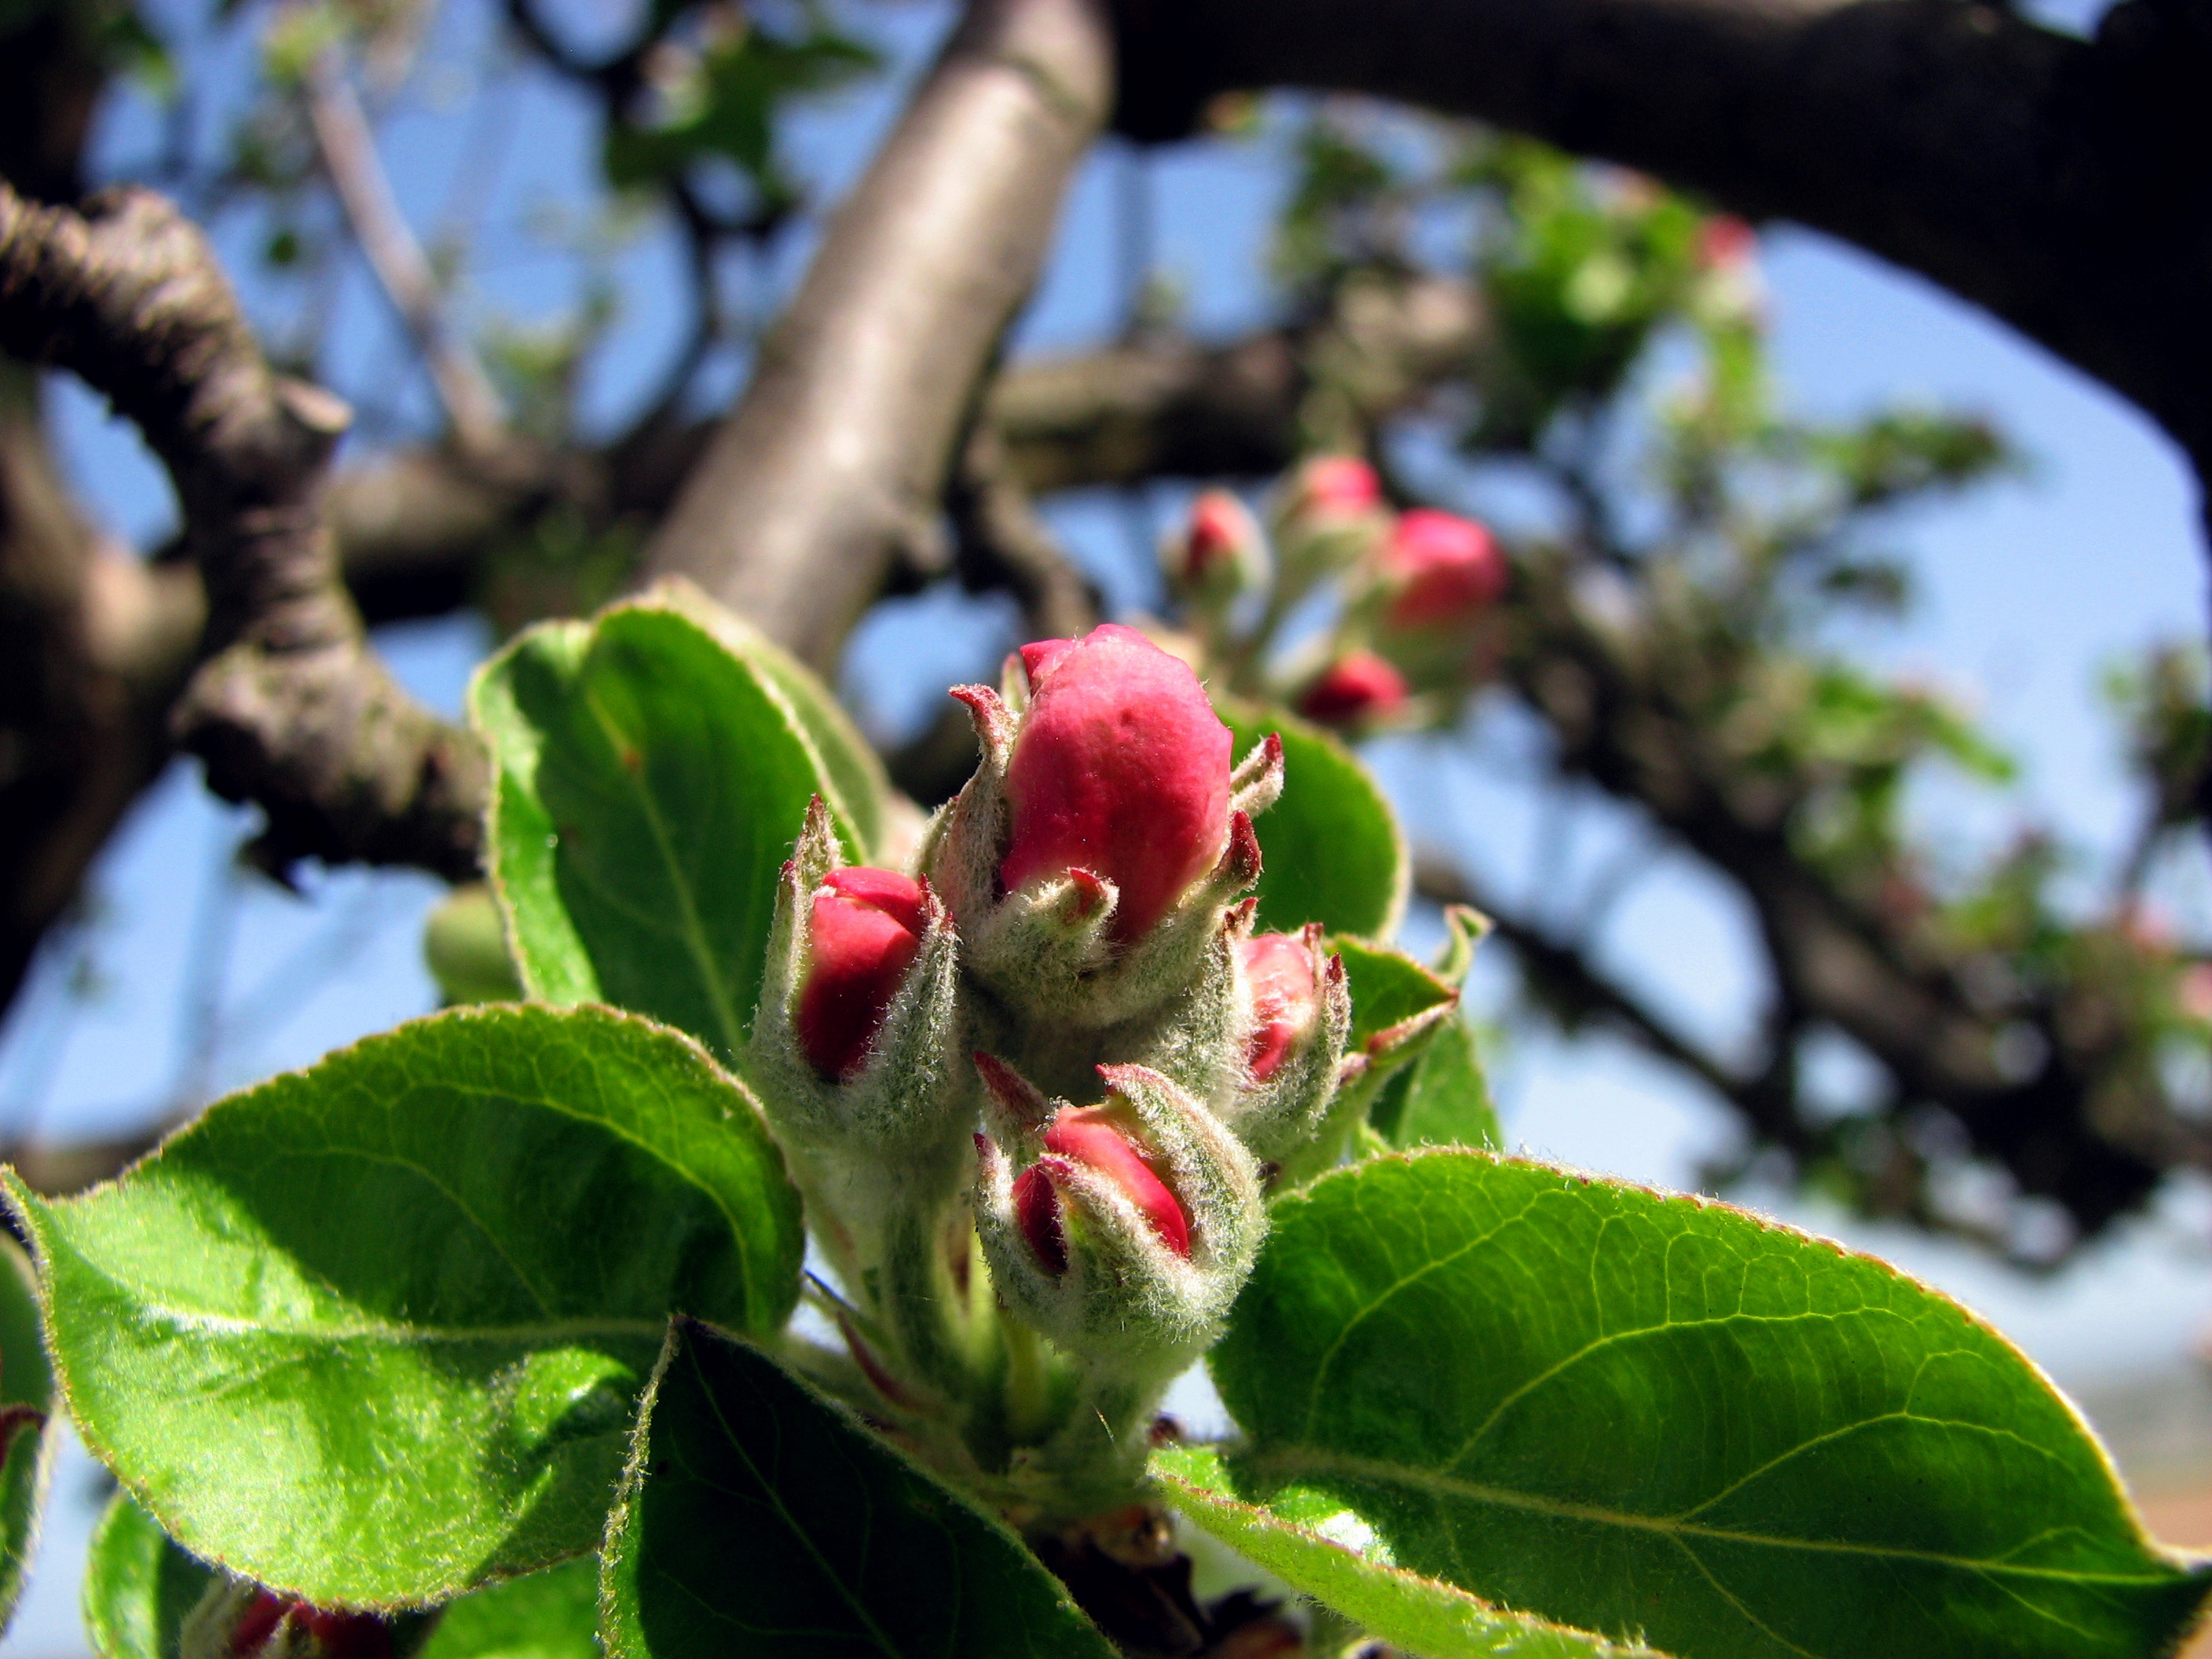
apple, tree, nature, branch, blossom, plant, fruit, leaf, flower, bloom, food, spring, green, produce, botany, garden, pink, flora, shrub, bud, apple tree, macro photography, apple blossom, flowering plant, woody plant, land plant